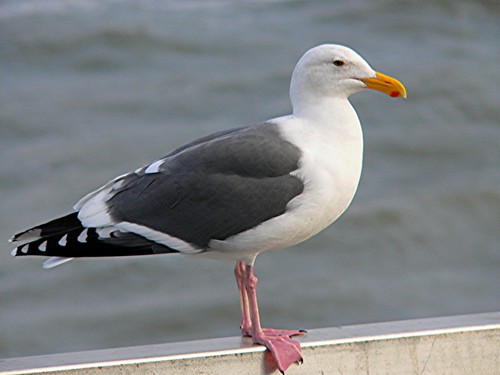
this is a standing bird with yellowish eyes, a yellow beak with a red spot underneath, a white round body, dark gray wings, a black and white pointed tail, and webbed feet.
a larger sized bird that has webbed feet and a thick, hooked billa black, grey and white bird with a orange bill and large webbed feet.
white bird with dark gray wings and webbed feet. black and white retrices.
this is a medium sized bird whose body is black and white and has webbed red feet as well as a long yellow beak.
this bird is white with grey and has a long, pointy beak.
this white-breasted bird has pink feet and a red area on the bottom of its lower bill.
this particular bird has a belly that is gray and black and whitea white bird with orange pointed beak, pink thighs and foot, black colored wings with spotted back tail.
this bird has a smooth, white crown and breast, orange bill and large, pink feet and tarsus.
Species: Western Gull